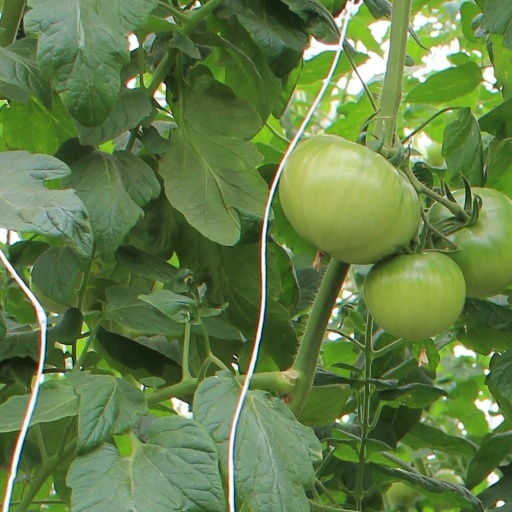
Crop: tomato